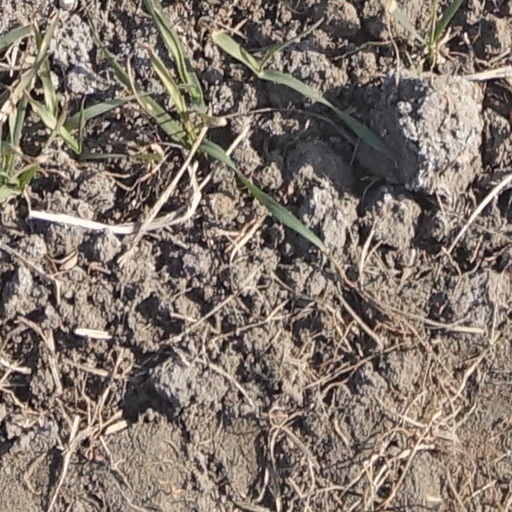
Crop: wheat